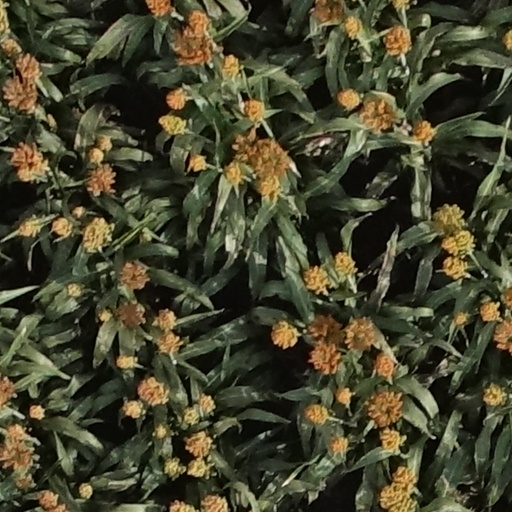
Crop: sorghum